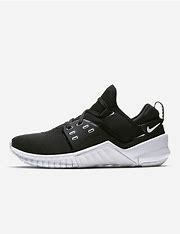
Brand: Nike
Model: Free X Metcon 2